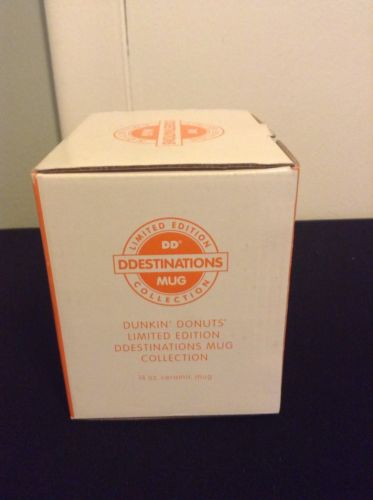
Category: mug